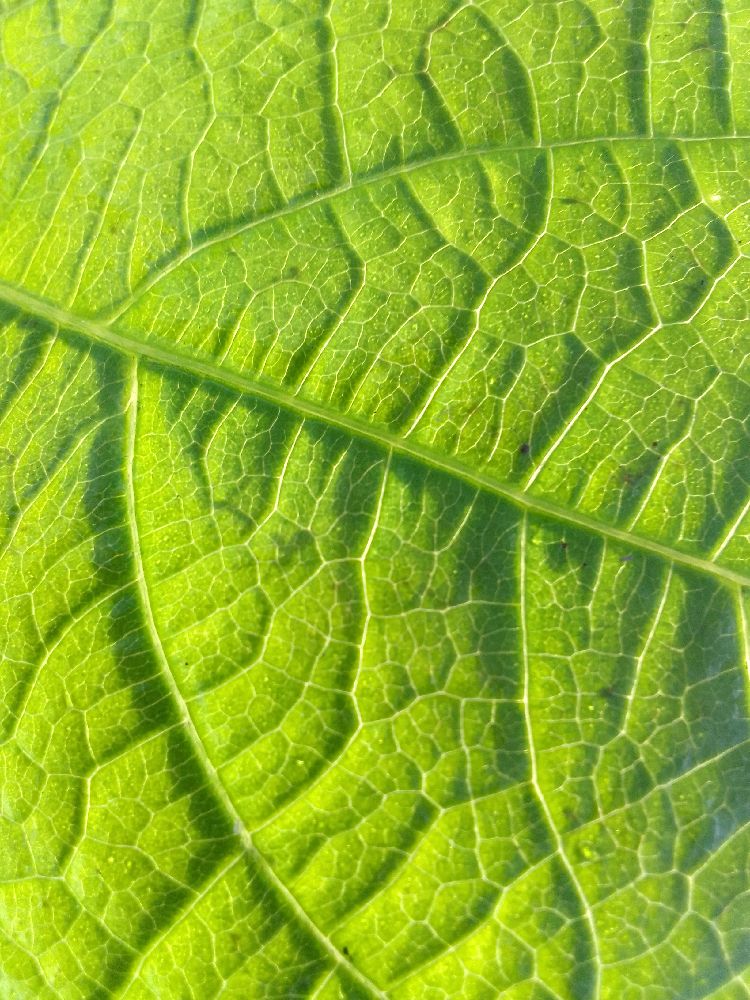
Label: healthy